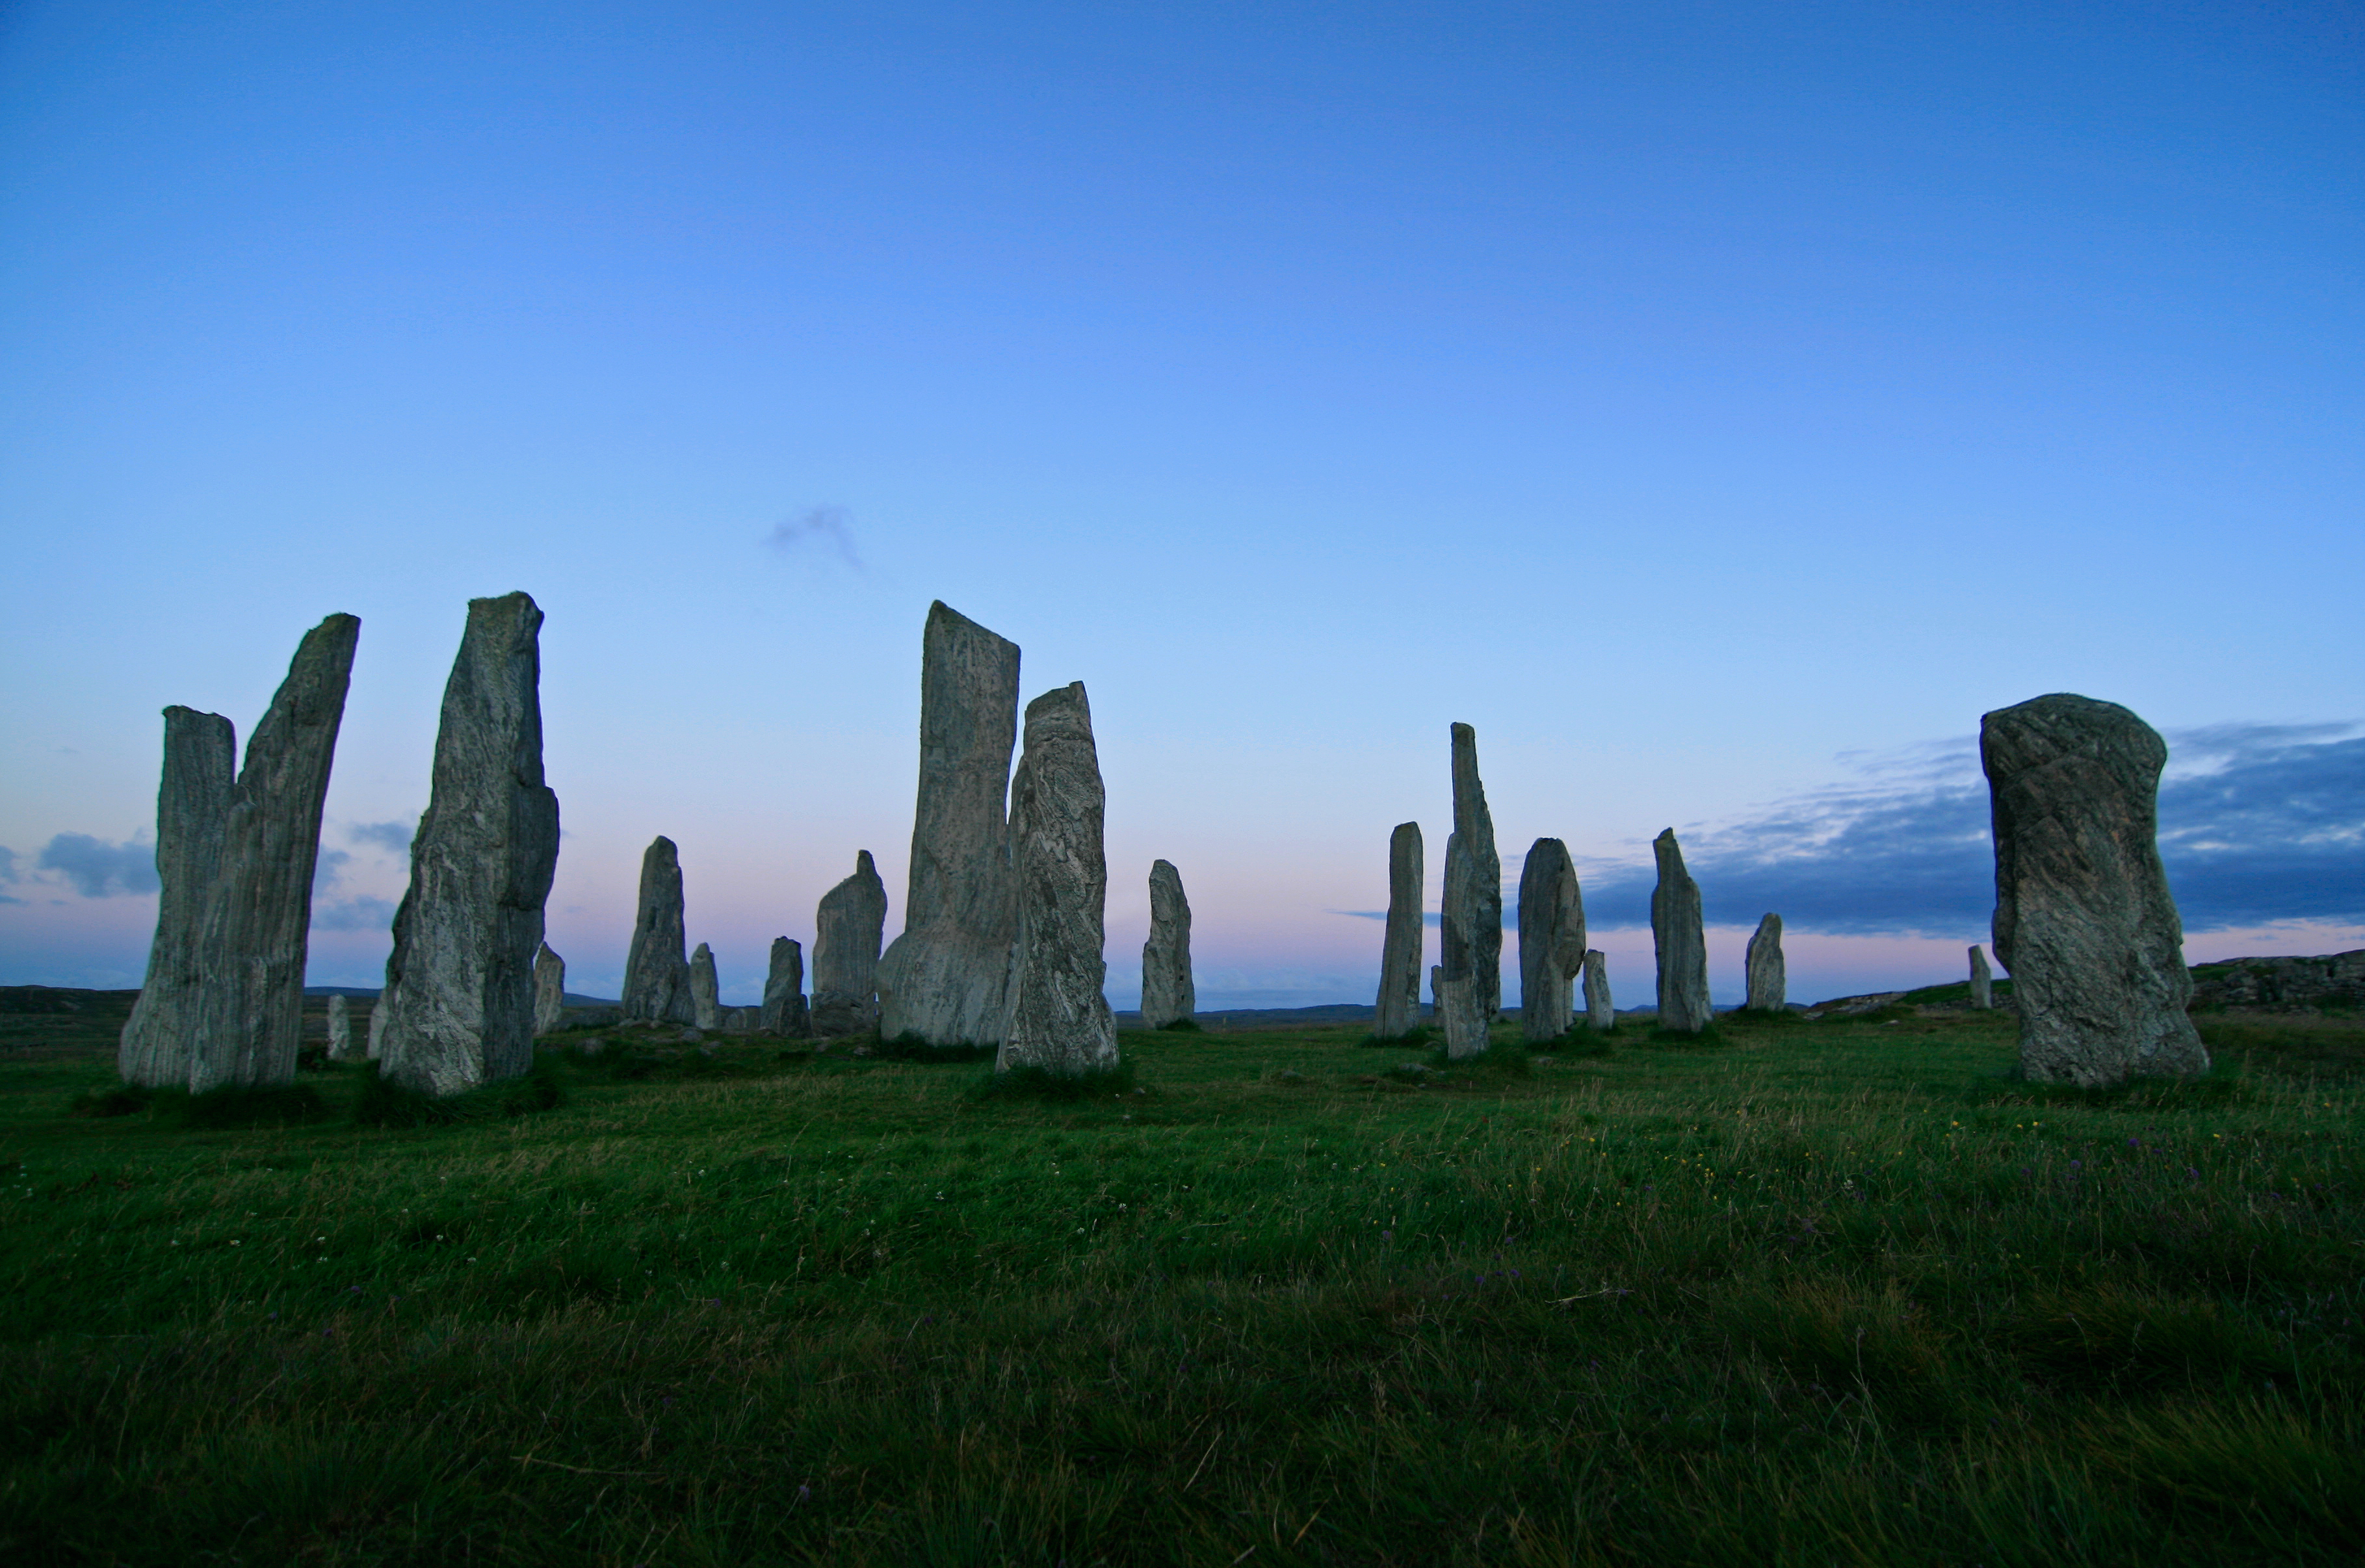
landscape, outdoor, rock, horizon, sky, hill, stone, monument, landmark, blue, publicdomain, archaeology, ruins, ecosystem, monolith, stonecircle, neolithic, avebury, henge